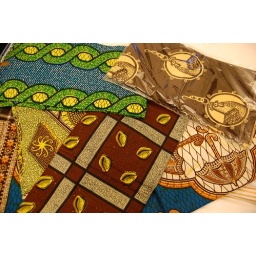
I love the fabric importer on the 5th floor of some random building in the 30s